Heinrich XXIV, Count Reuss of Köstritz

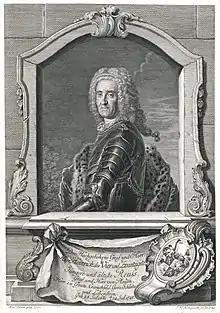
Heinrich XXIV, Count Reuss of Köstritz

On 6 May 1704, Heinrich XXIV married Baroness Eleonore of Promnitz-Dittersbach. They had following children: